Charles III

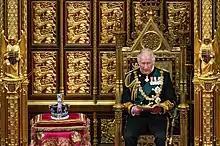
Charles seated on the Sovereign's Throne in the House of Lords during the 2022 state opening of the British Parliament. Next to him is the Imperial State Crown.

In 1965 Charles undertook his first public engagement by attending a student garden party at the Palace of Holyroodhouse. During his time as Prince of Wales, he undertook official duties on behalf of the Queen, completing 10,934 engagements between 2002 and 2022. He officiated at investitures and attended the funerals of foreign dignitaries. Charles made regular tours of Wales, fulfilling a week of engagements each summer, and attending important national occasions, such as opening the Senedd. The six trustees of the Royal Collection Trust met three times a year under his chairmanship. Charles also represented his mother at the independence celebrations in Fiji in 1970, The Bahamas in 1973, Papua New Guinea in 1975, Zimbabwe in 1980 and Brunei in 1984.